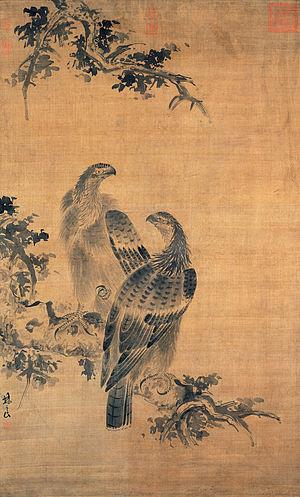
Lin Liang, surnom: Yishan, originaire de la province du Guangdong, XVᵉ et XVIᵉ siècles. Actif à la fin du XVᵉ siècle et au début du XVIᵉ siècle. Peintre. Chinois.